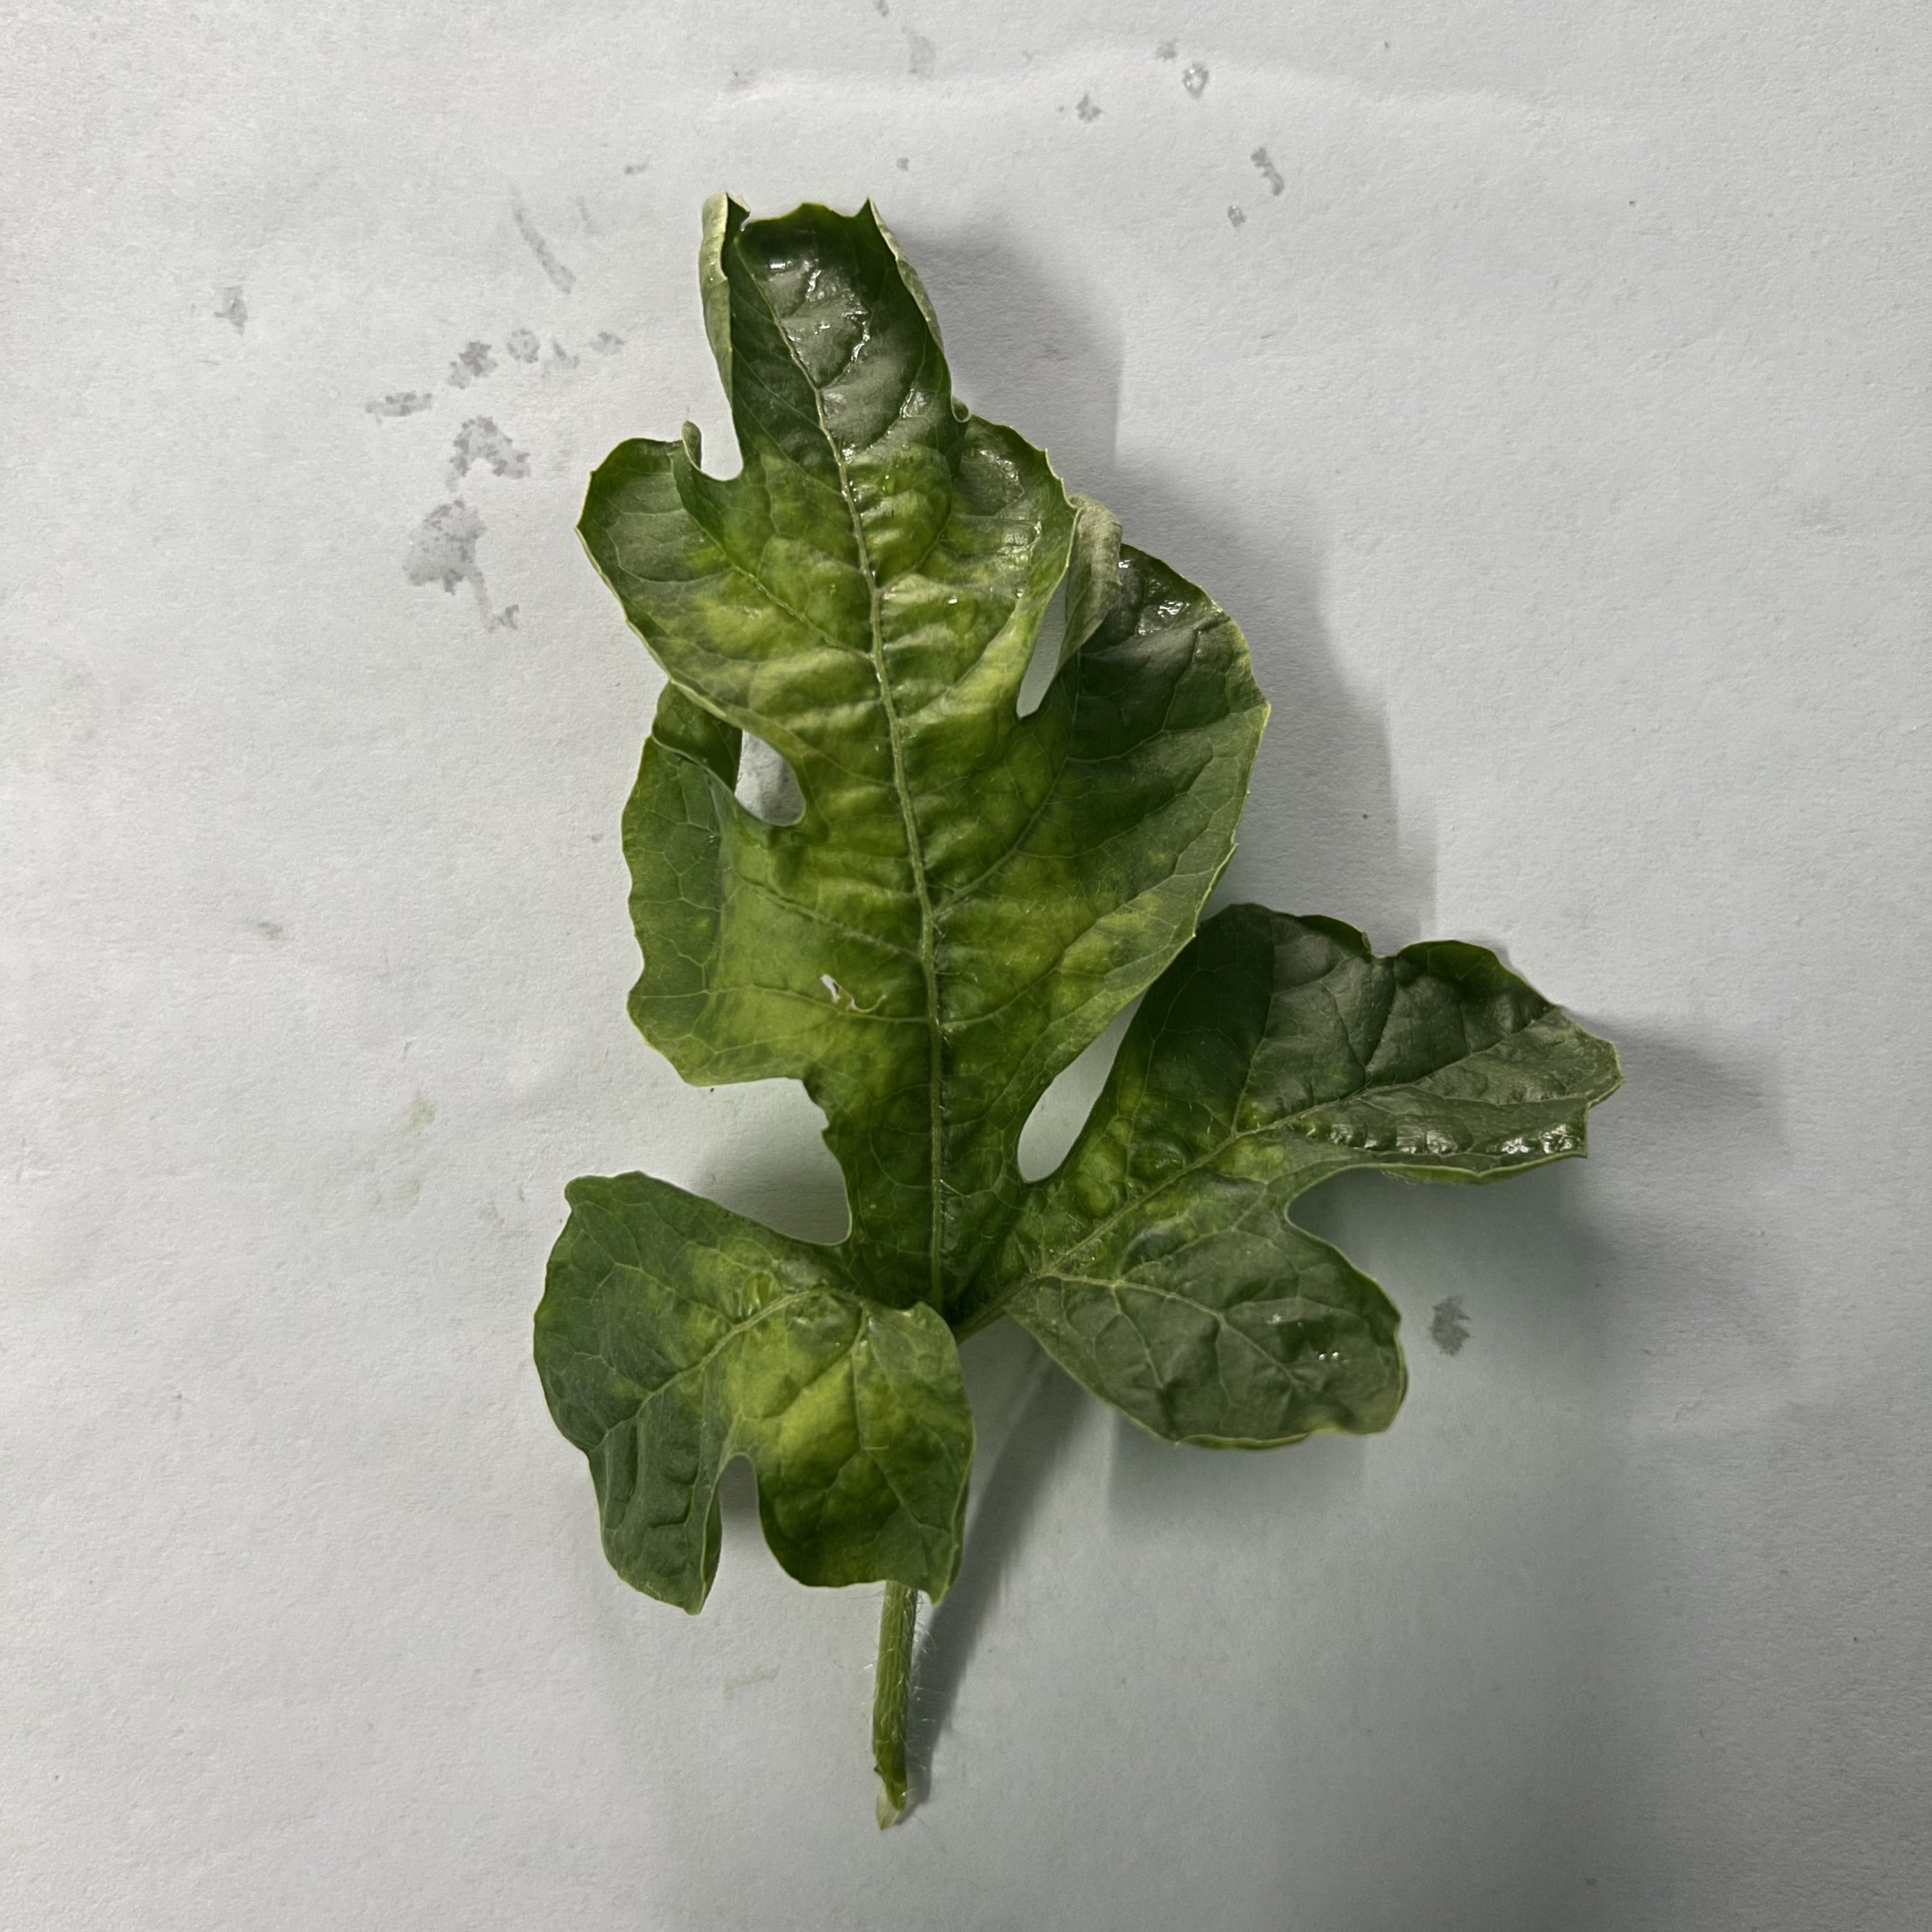
Label: Mosaic_Virus